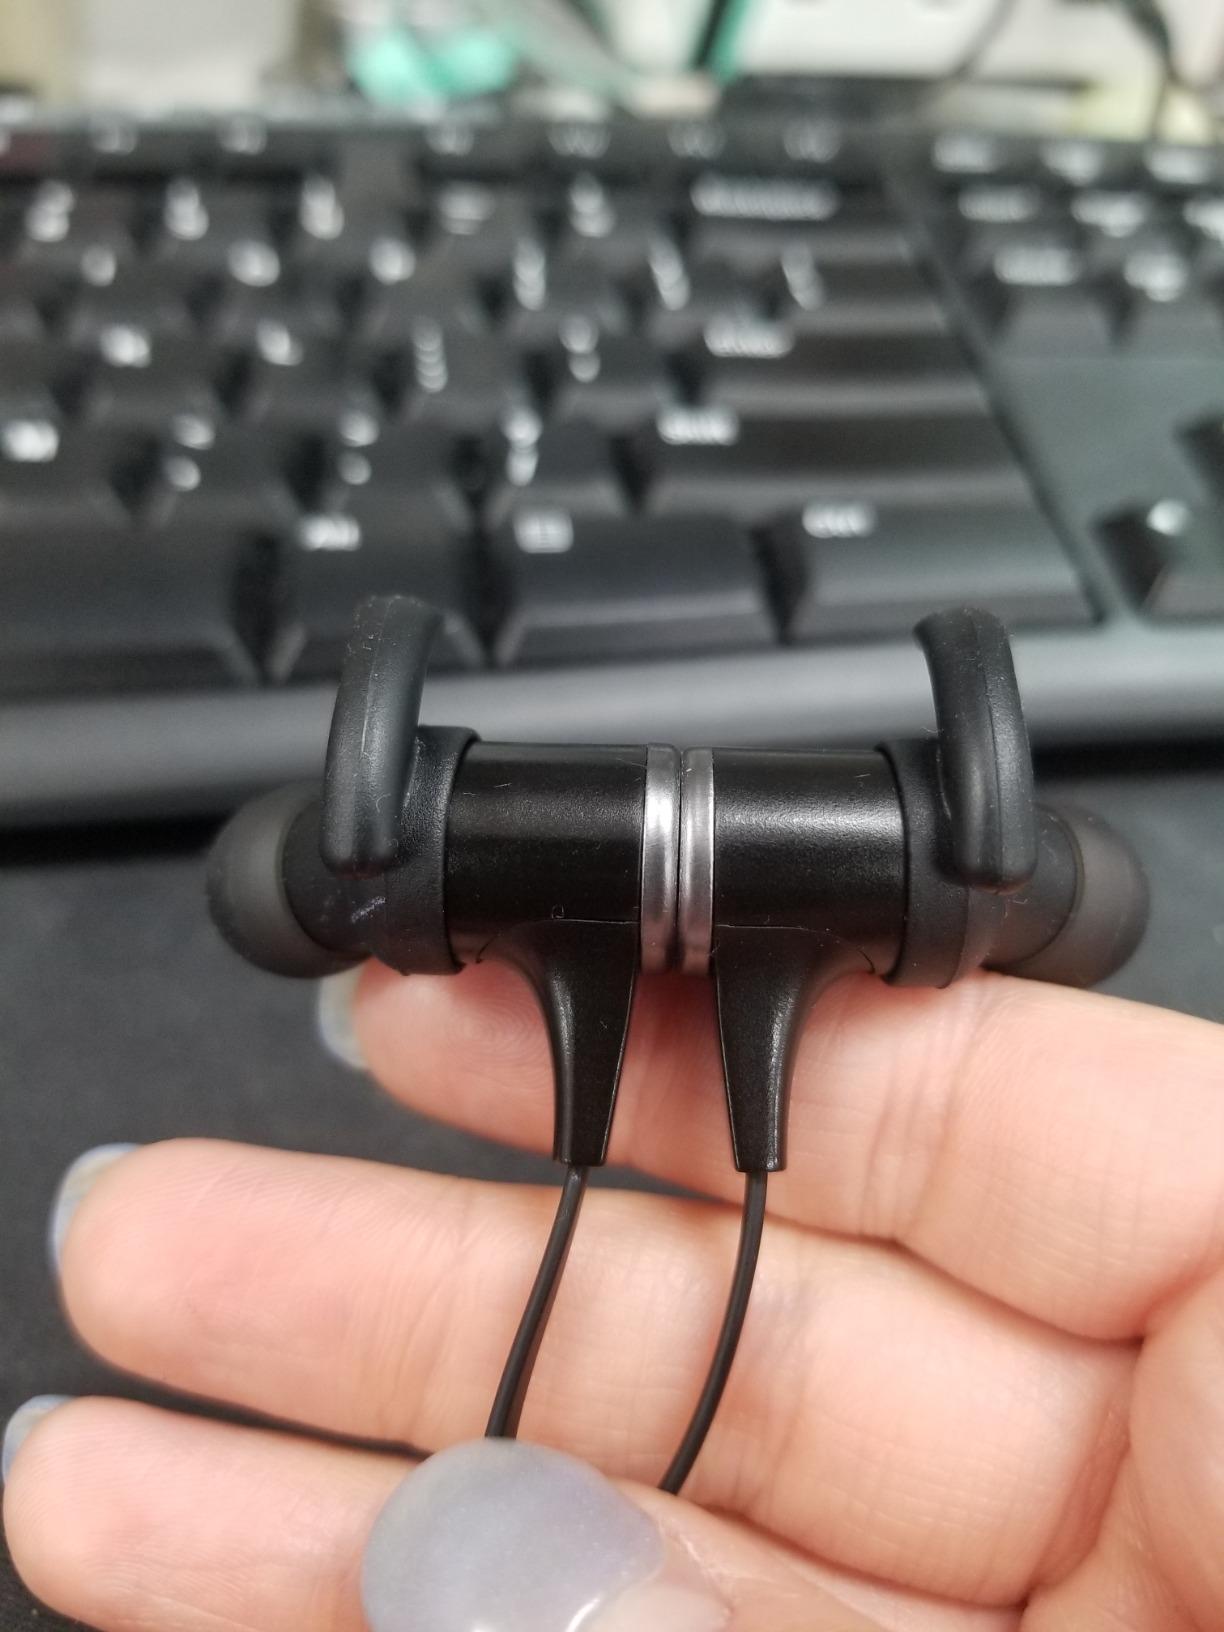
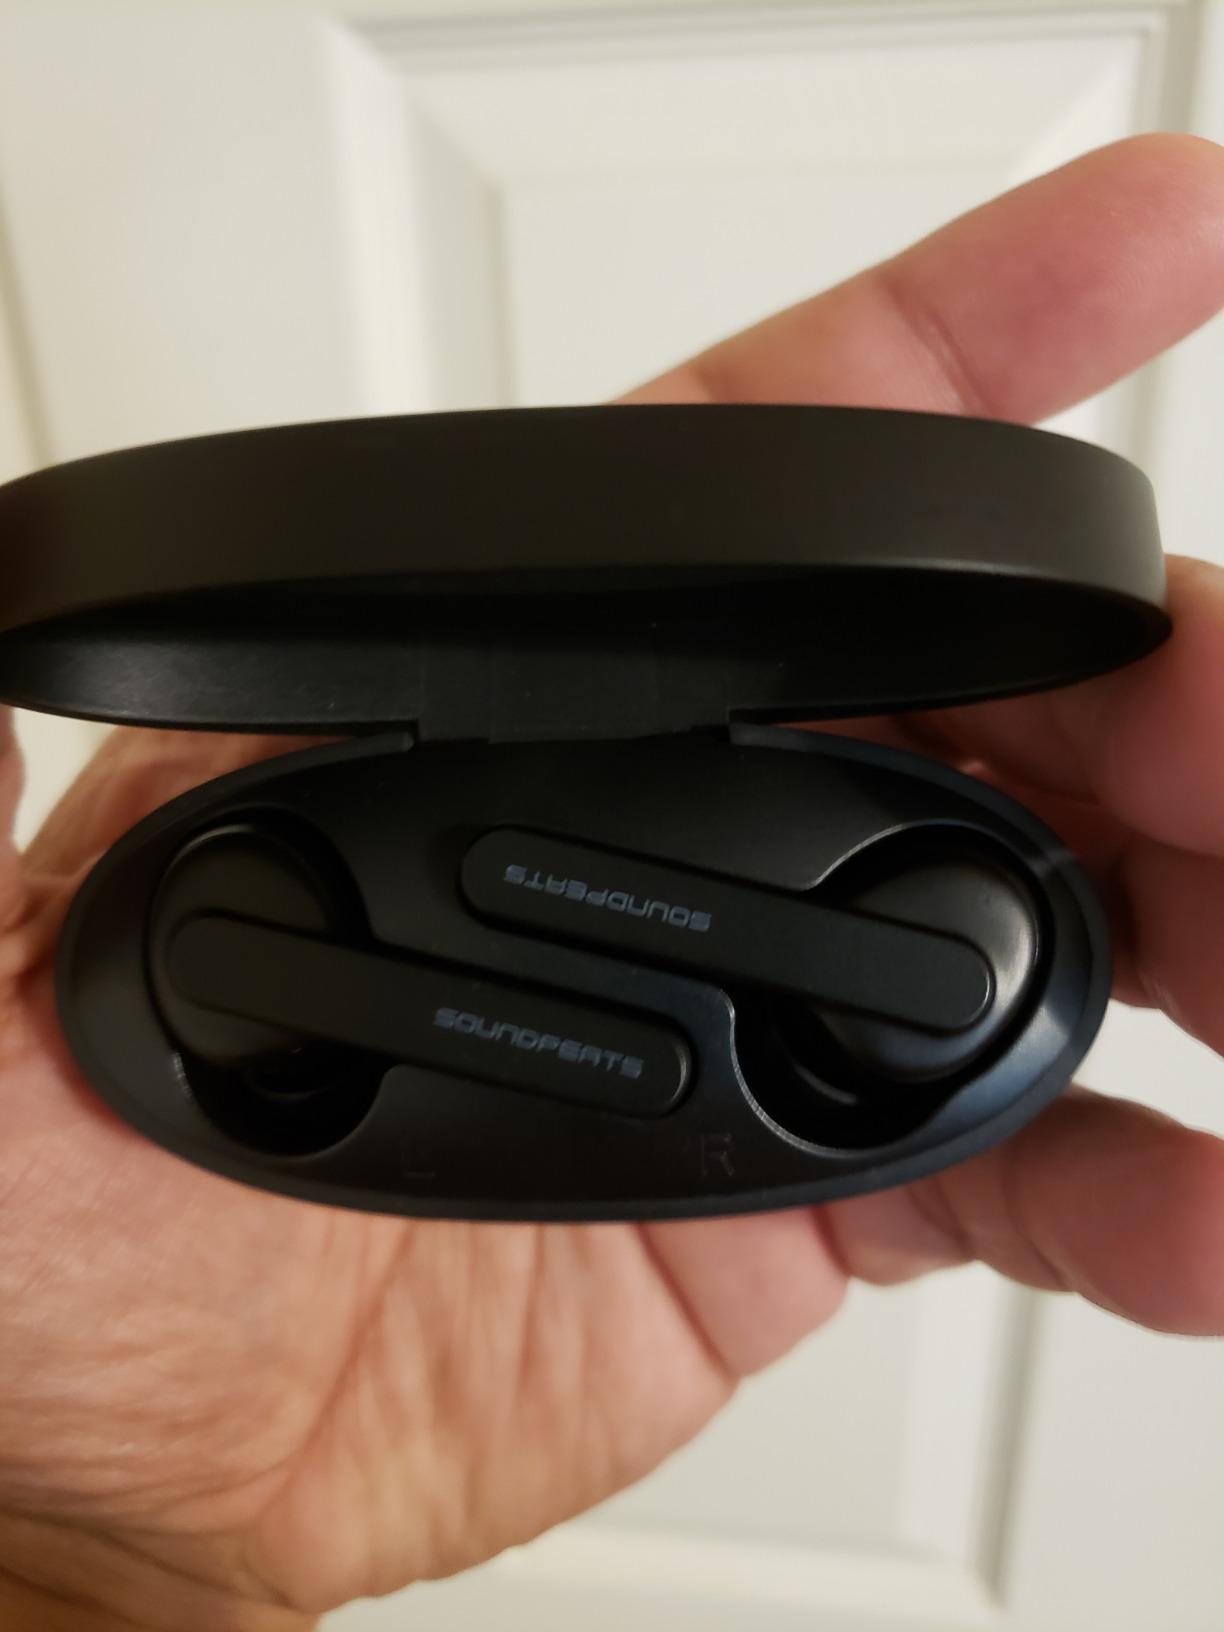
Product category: earbuds
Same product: no